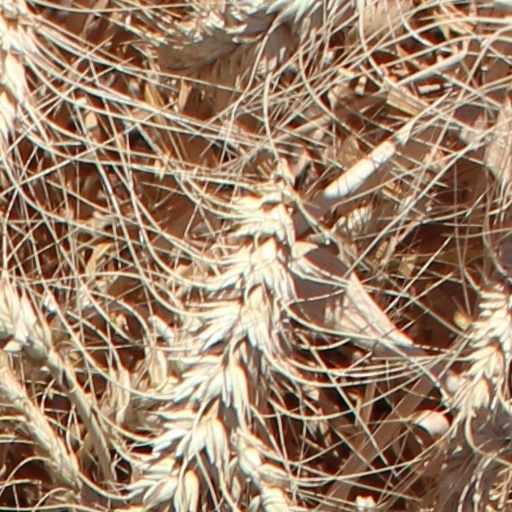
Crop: wheat